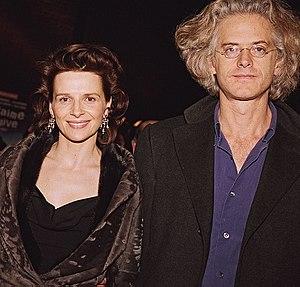
Juliette Binoche, invitée de Cinemania en 2006
Le Festival de films Cinemania est un festival de films francophones qui se déroule tous les ans à Montréal du premier mardi au second dimanche du mois de novembre et provenant de toute la francophonie. Fondé par la montréalaise Maidy Teitelbaum en 1995, l'événement est dirigé par Guilhem Caillard depuis mars 2014. Le conseil d'administration de l'organisme est présidé par Pierre Roy.